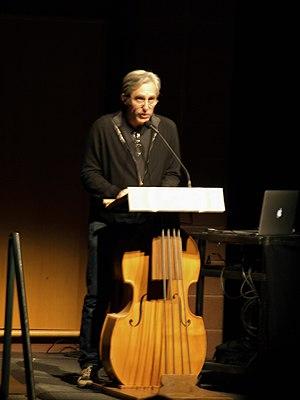
Paul Weitz, né le 19 novembre 1965 à New York, est un acteur, producteur, réalisateur et scénariste américain.